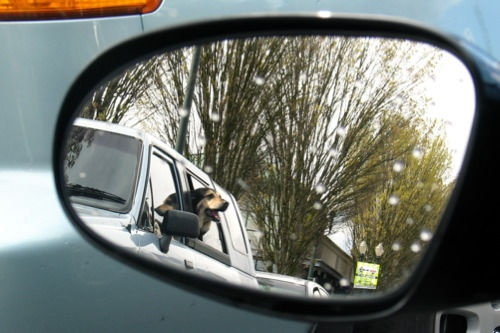
A dog seen in the rearview mirror of a car
A rear view mirror on the side of a car reflecting a dog hanging out of a truck window.
a dog poking  its head out of a car window reflected in another car's rear view mirror
Driver's view of dog sticking his head out the window of another vehicle.
a close up of a car mirror with a dog